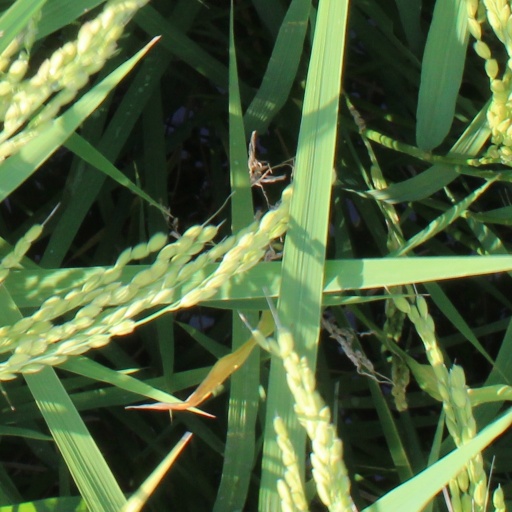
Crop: rice